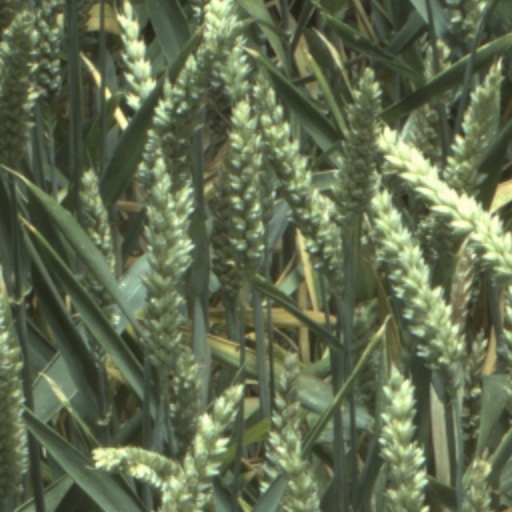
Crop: wheat